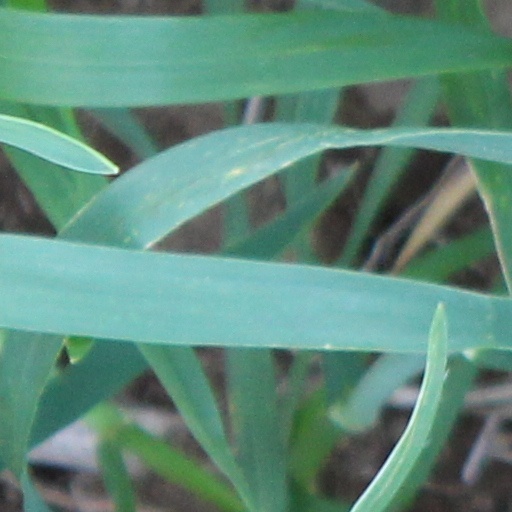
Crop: wheat